Civic Crown

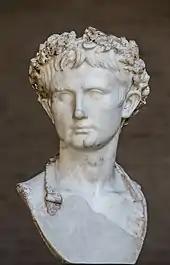
Augustus wearing the oak-leaf Civic Crown, "(Glyptothek, Munich)"

The Civic Crown was a military decoration during the Roman Republic and the subsequent Roman Empire, given to Romans who saved the lives of fellow citizens. It was regarded as the second highest decoration to which a citizen could aspire (the Grass Crown being held in higher regard). It took the form of a chaplet of common oak leaves woven to form a crown. It was reserved for Roman citizens who saved the lives of fellow citizens by slaying an enemy on a spot held by the enemy that same day. The citizen saved must admit it; no one else could be a witness.